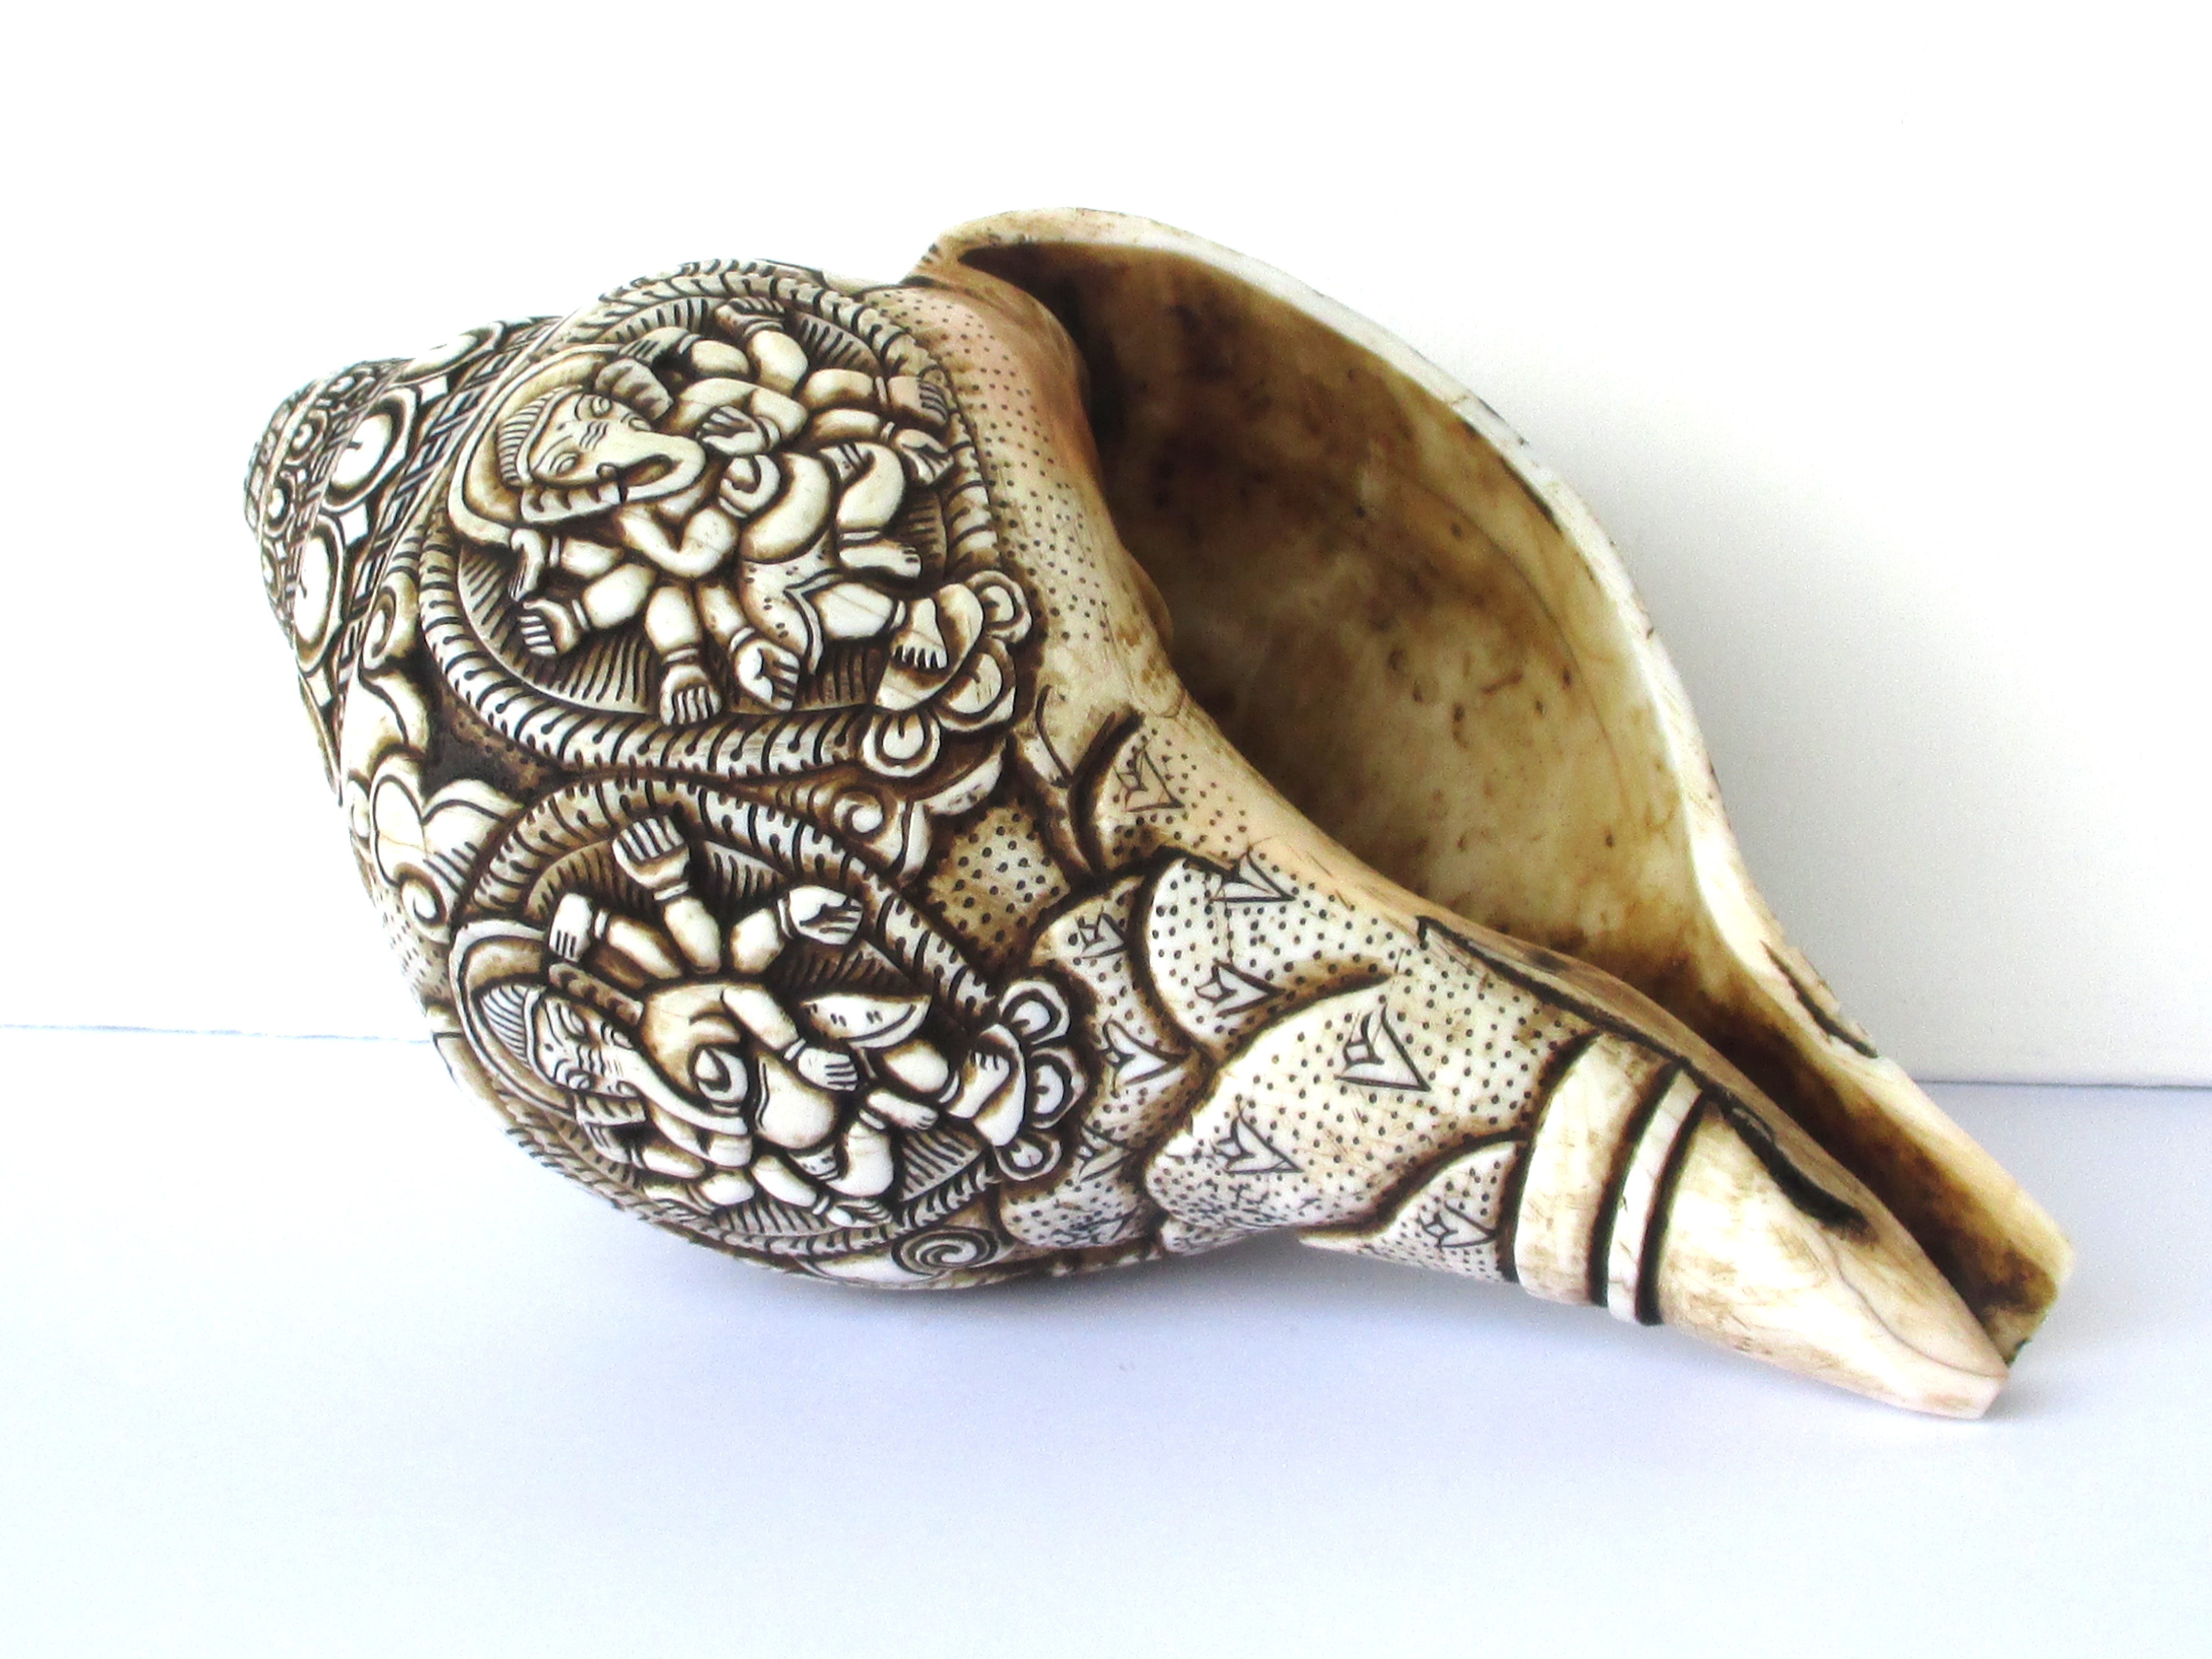
hand, sea, ring, horn, pattern, shell, jewellery, snail, silver, carving, locket, fashion accessory